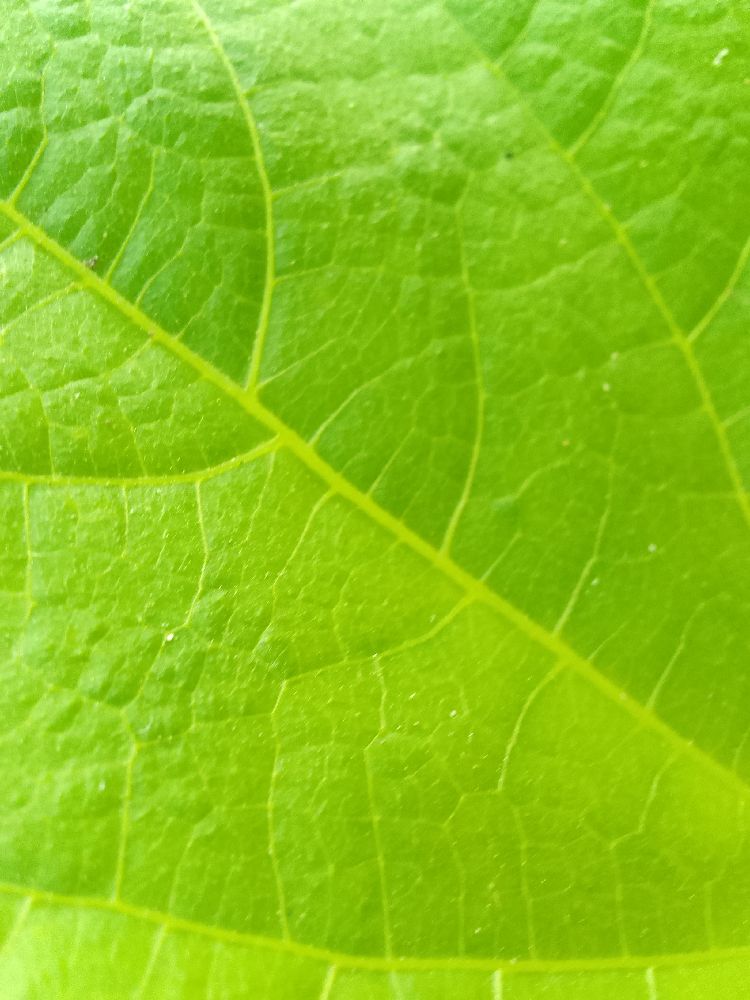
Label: healthy